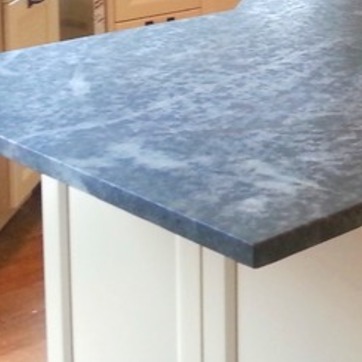
Material: polishedstone